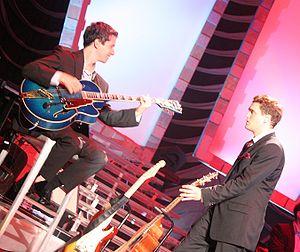
Randy Napoleon est un guitariste de jazz, membre du quartet de Freddy Cole, et leader du trio qui porte son nom. Il a joué en tournée avec Benny Green, l'orchestre de jazz de Clayton-Hamilton, mené par John Clayton et Jeff Hamilton, Rene Marie, et avec Michael Bublé. Il est professeur de jazz à la Michigan State University.
Michael Bublé, né le 9 septembre 1975 à Burnaby en Colombie-Britannique, est un chanteur canadien d'origine italienne de pop, de soul et surtout de jazz, mais aussi un acteur. Il possède la double citoyenneté canadienne et italienne depuis 2005.